Question: Where is the white sheet?
Tambaya: Ina farin shimfiɗar?
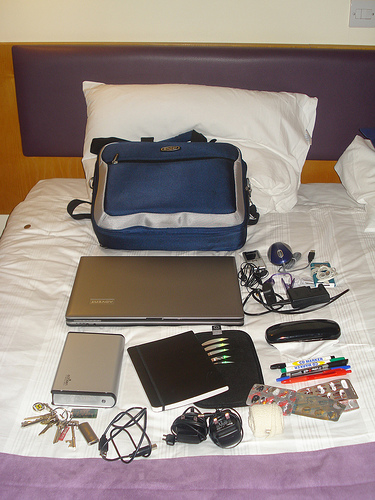
Answer: On the bed.
Amsa: A kan gadon.